Answer in natural language. Considering the relative positions, is artistic colourful white paper drawing scenario to the left or right of Doorway? Choose between the following options: right or left
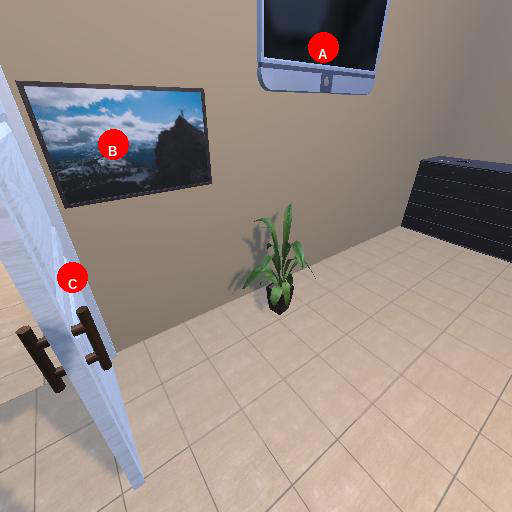
<answer>right</answer>